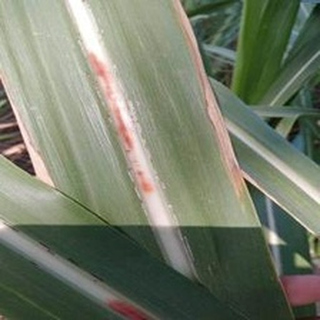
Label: sugarcane_red_rot